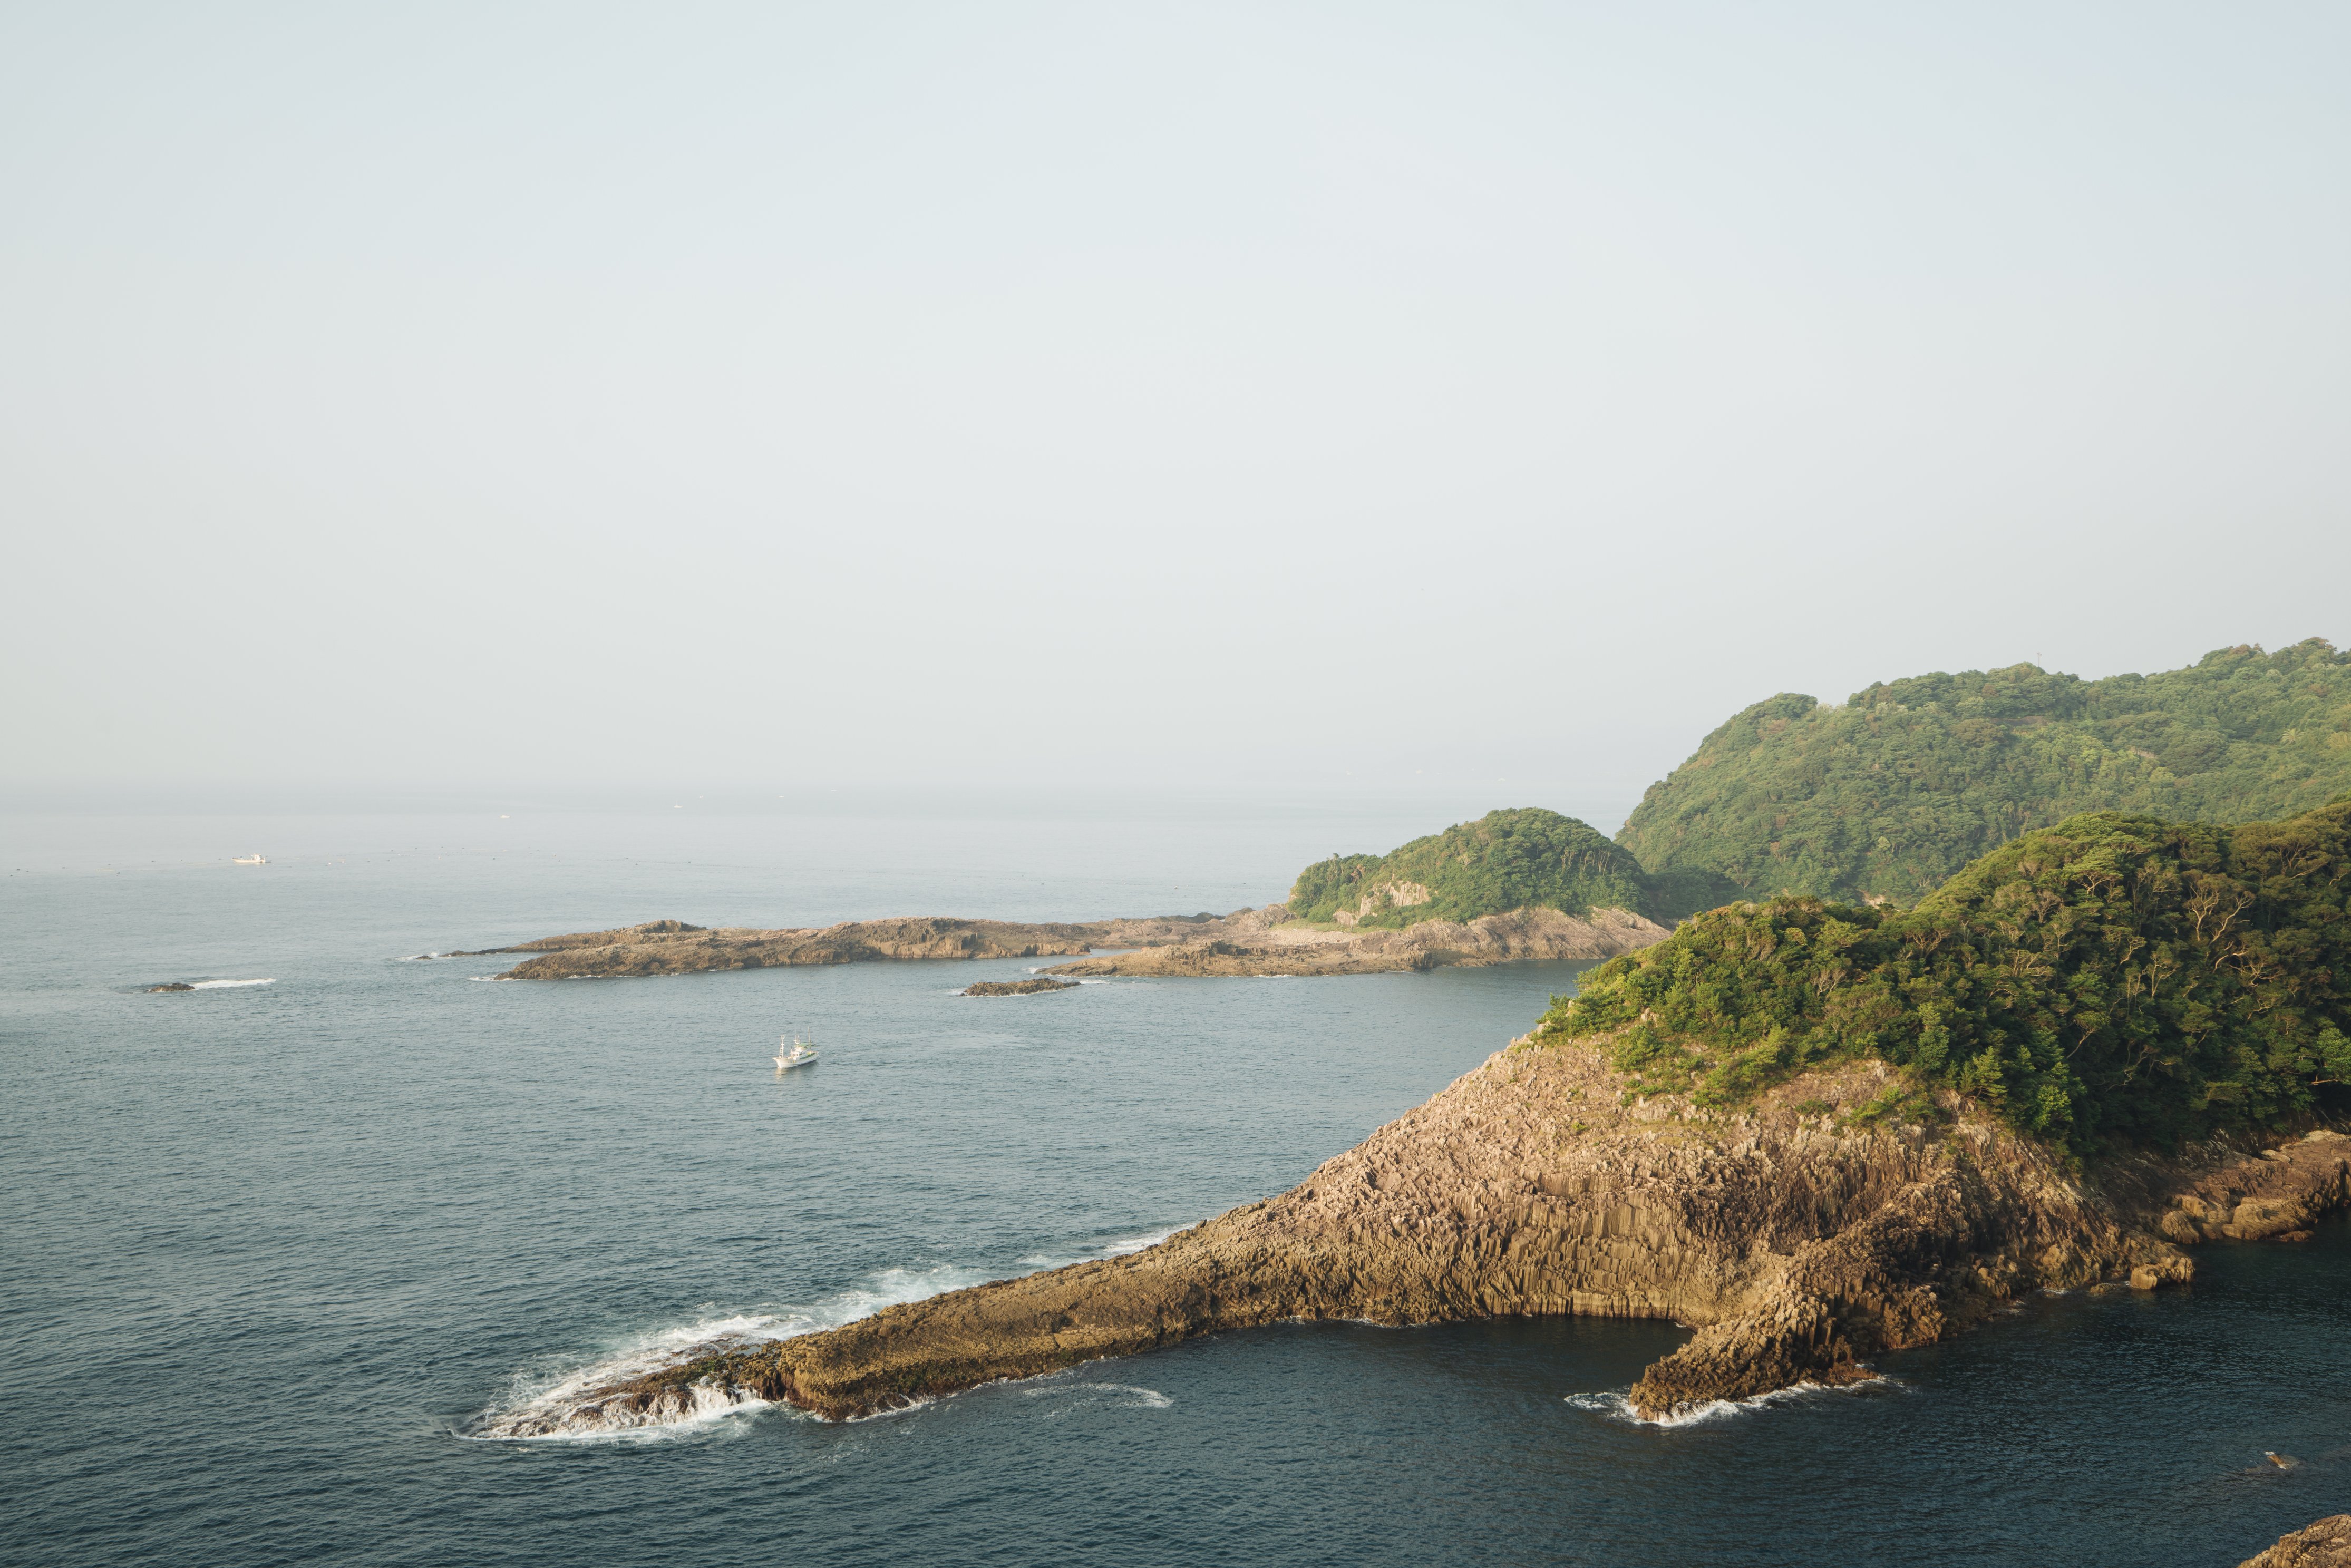
body of water, sea, coast, headland, sky, promontory, coastal and oceanic landforms, ocean, atmospheric phenomenon, shore, horizon, sound, cliff, cape, calm, bay, klippe, beach, rock, terrain, bight, tree, cloud, wave, vacation, island, wind wave, peninsula, islet, bank, skerry, hill, tourism, inlet, mountain, road, channel